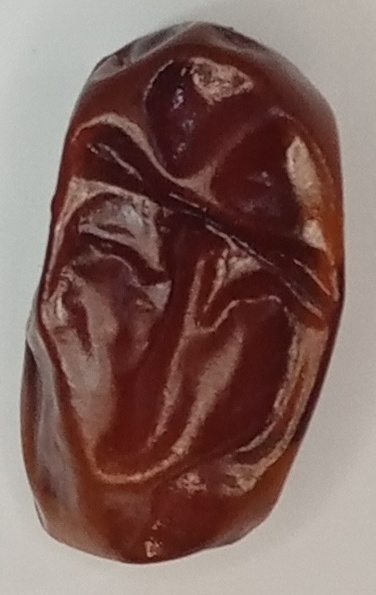
Variety: aseel
Size: large
Grade: grade-1